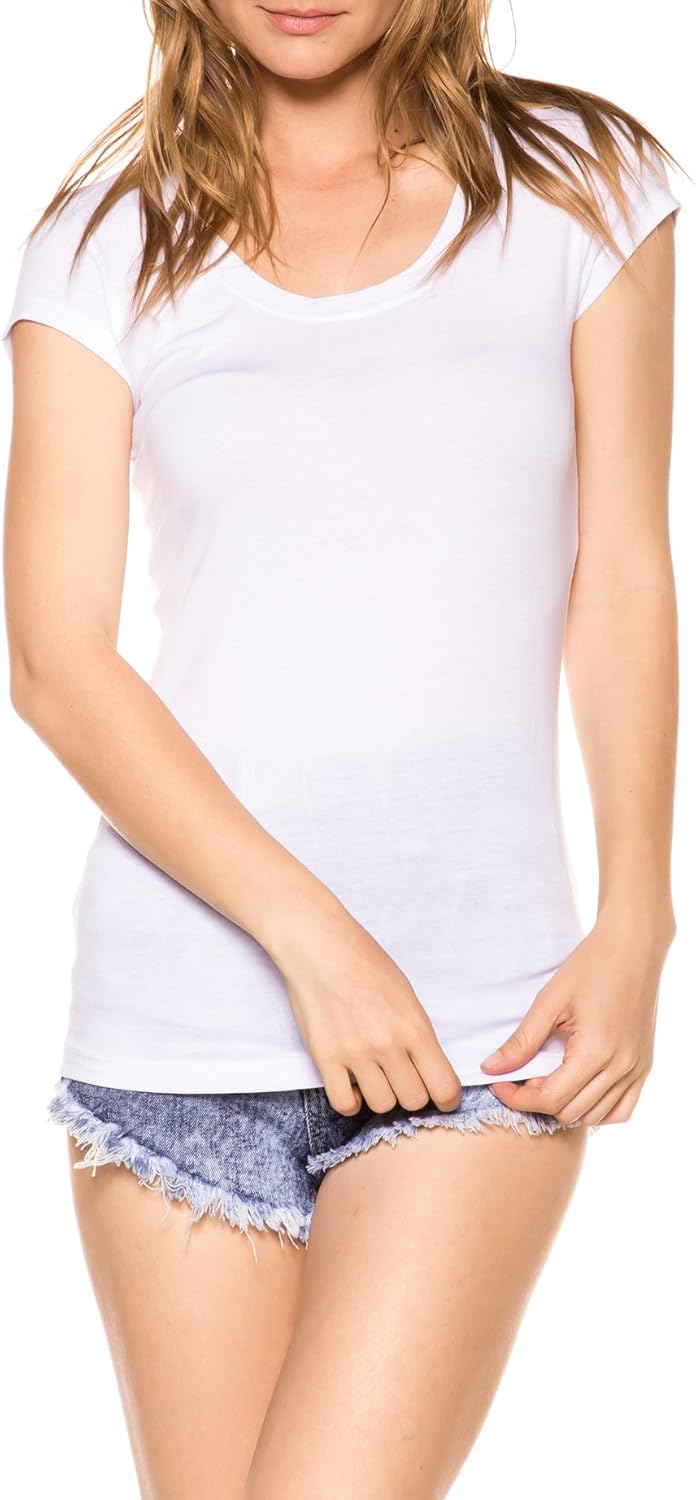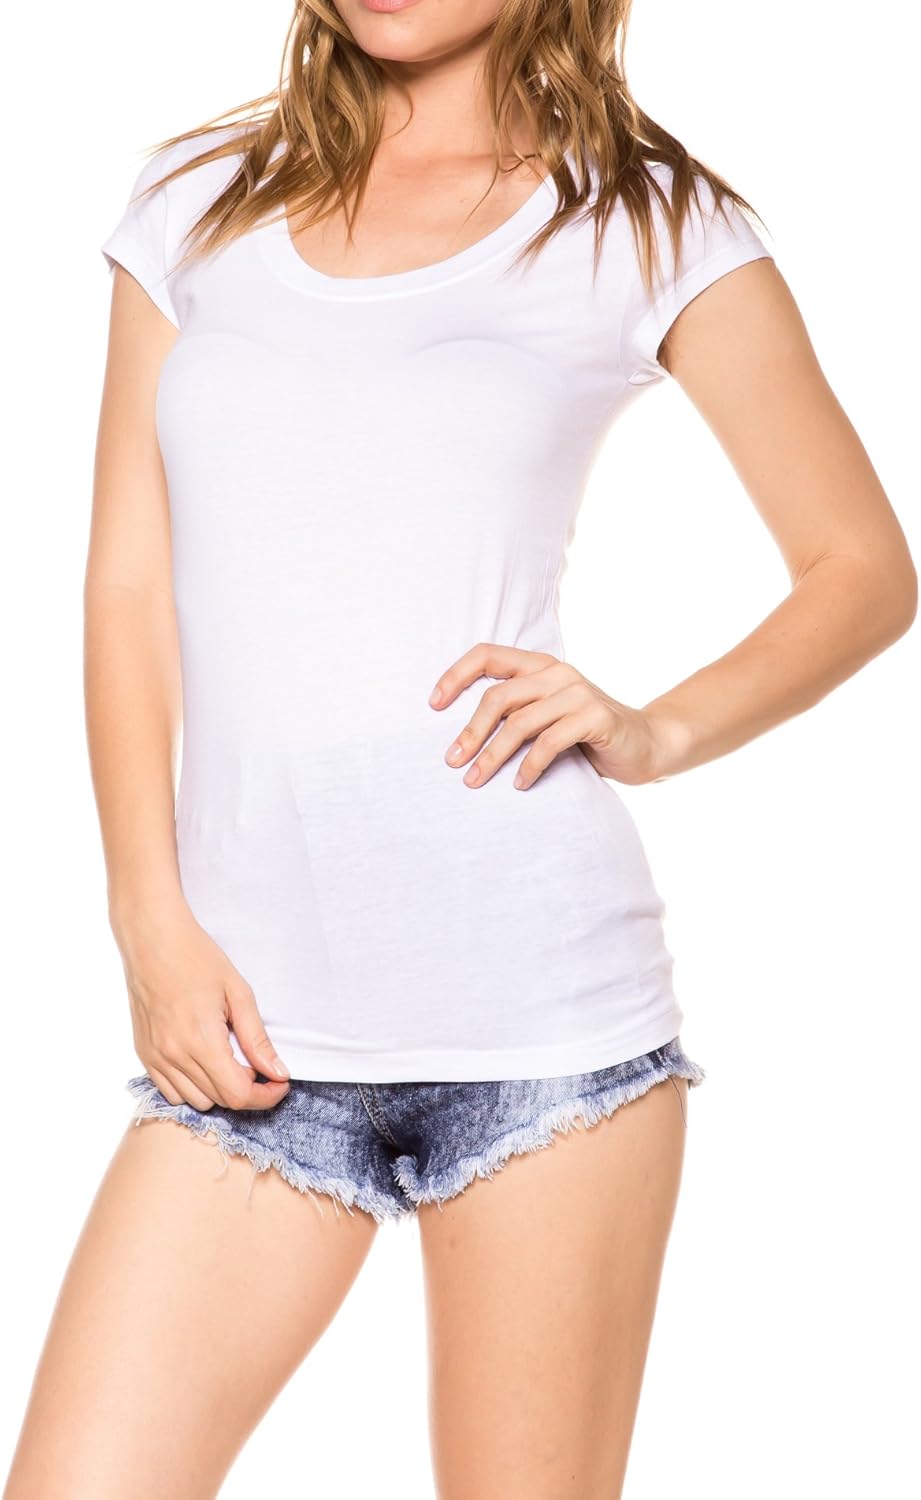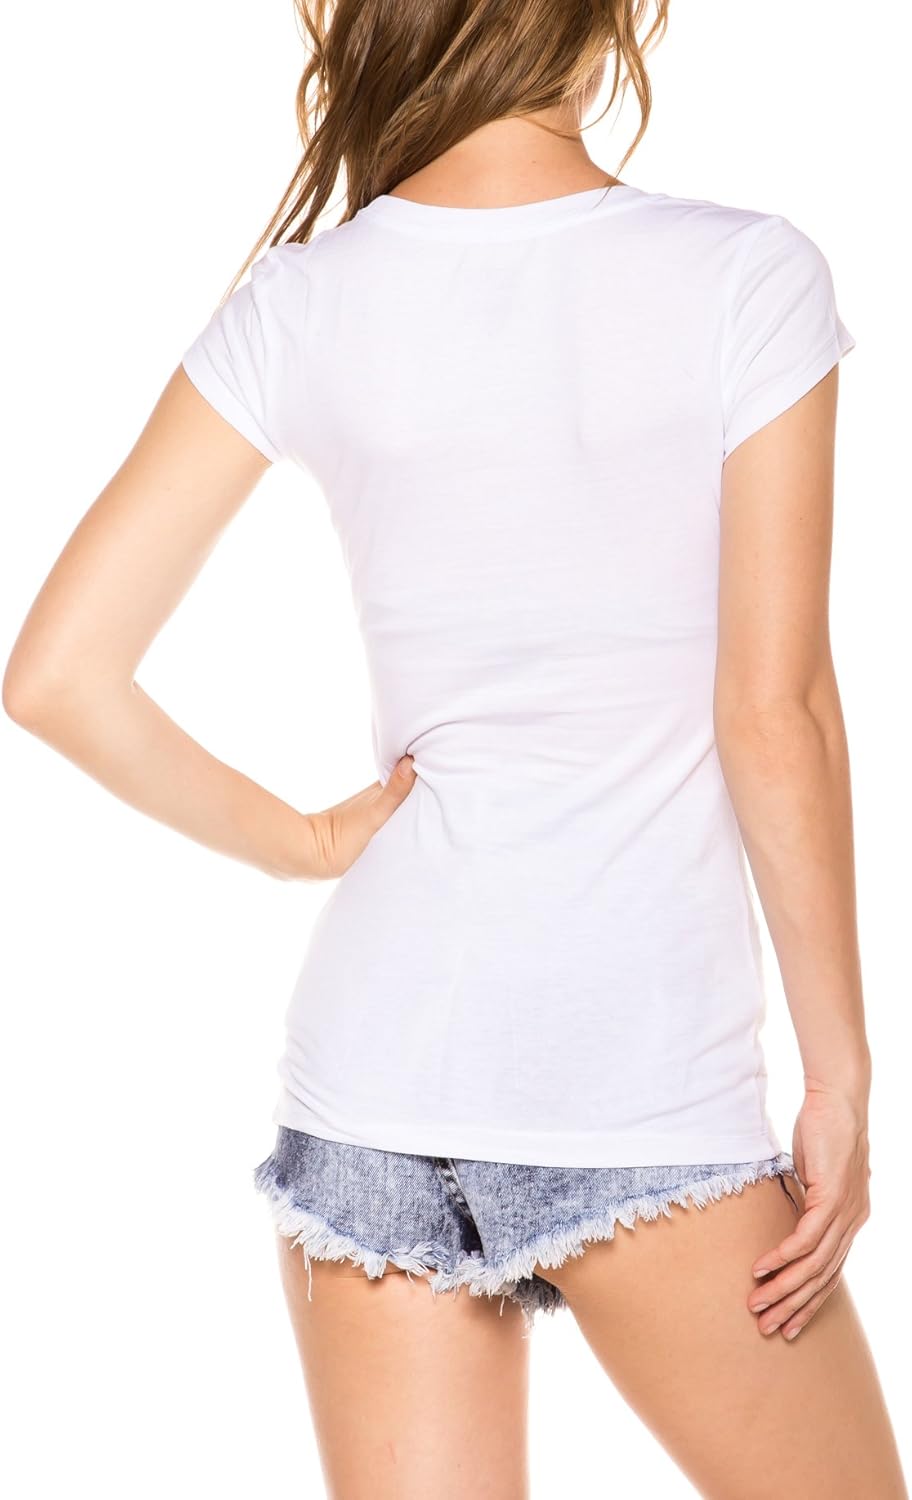
A.S Basic Scoop Neck Short Sleeve Cotton/Span Plain T-Shirts
Category: AMAZON FASHION
Active Plain Solid Cotton Span V-Neck S.Sleeve T-Shirt
Features: 95%Coton/5%Span | Imported | Pull On closure | Line Dry | Active Plain Solid Cotton Span V-Neck S.Sleeve T-Shirt | Essential Basic Tee in a Modern Fit. Always works and goes with everything. | Works with active yoga pants, Jeans or good for layering | Model is wearing a size US Small. Imported | Hand or Machine Cold,Hang or Line Dry